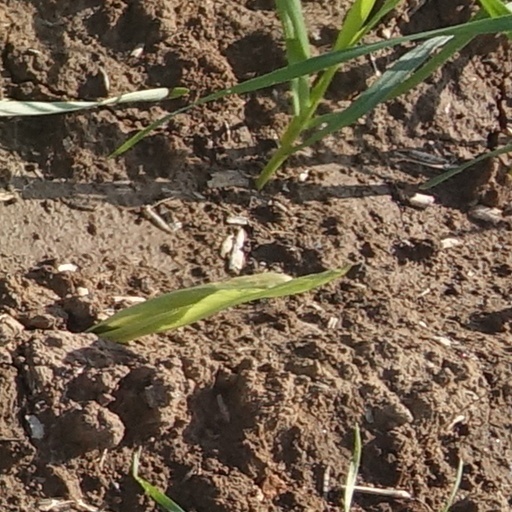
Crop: wheat